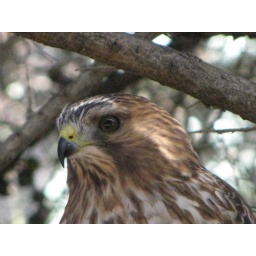
Corona Heights 10/9/10This bird observed scavenging a rock pigeon carcass killed the day before by a Cooper's Hawk.